Dan Cortes

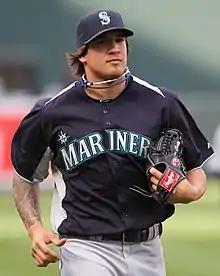
Cortes with the Seattle Mariners

Daniel Adam Cortes (born March 4, 1987) is an American former professional baseball pitcher. He was drafted by the Chicago White Sox in the seventh round of the 2005 Major League Baseball Draft. He also played in the Kansas City Royals organization.